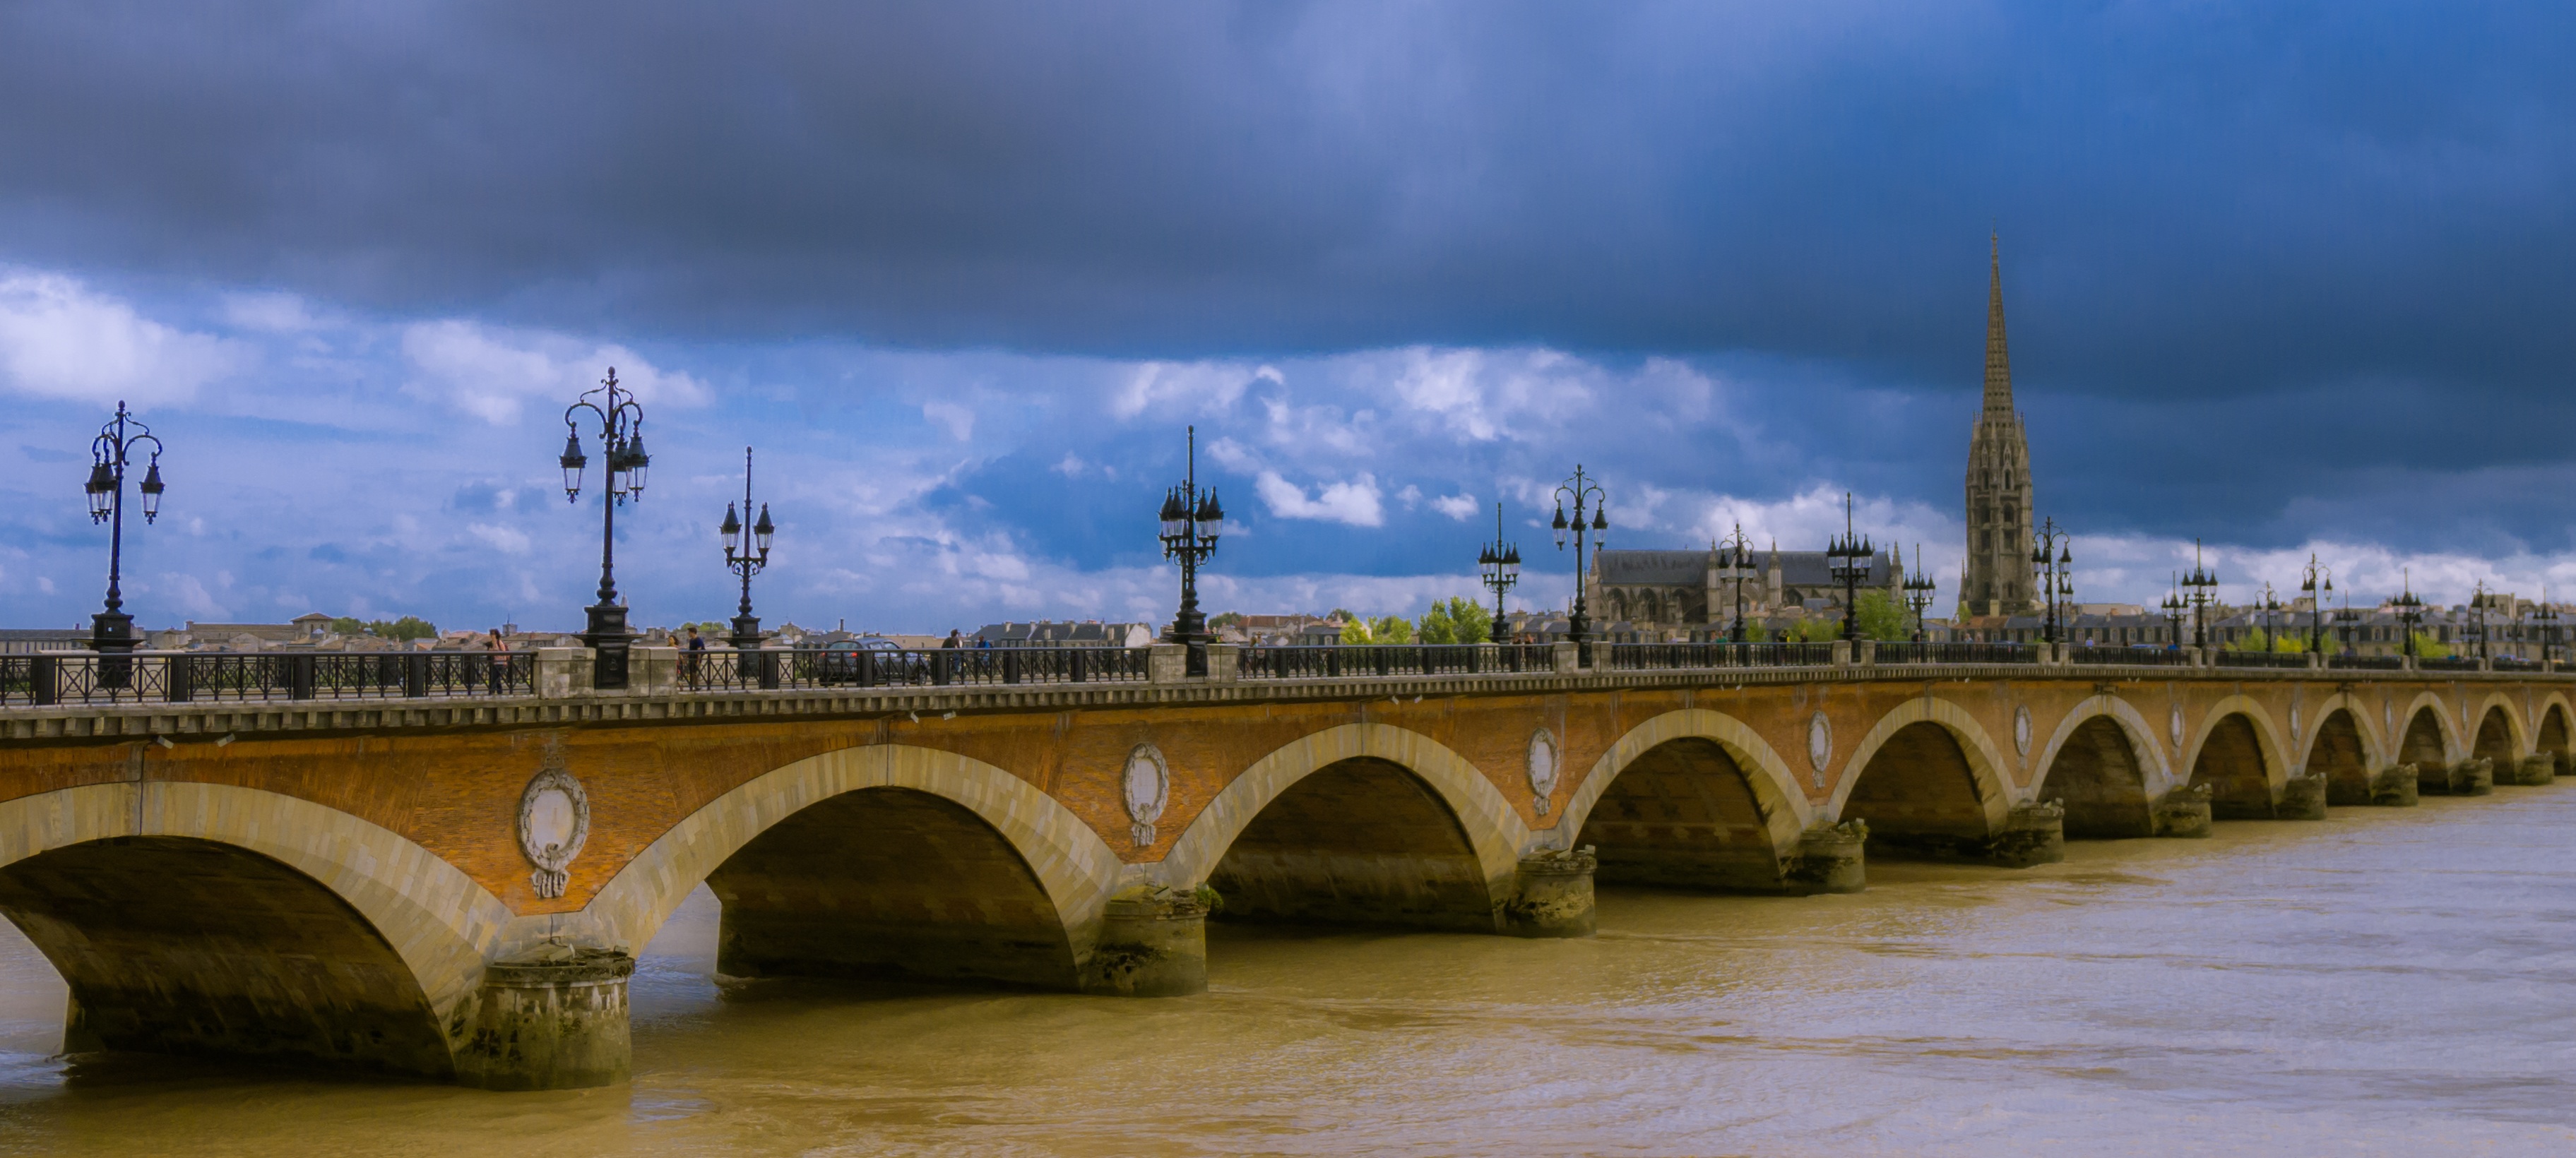
landscape, water, architecture, sunset, bridge, night, city, urban, river, europe, construction, landmark, blue, waterway, capital, arches, viaduct, bridges, highlights, arch bridge, nonbuilding structure, medieval bridge